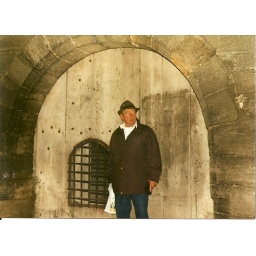
Tommy standing in from of the door that leads to the torture dungeons, doesn't he look a little afraid....